Clarissa Chun

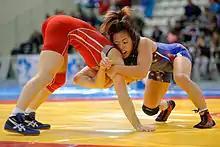
Chun (blue) wrestles Mariya Stadnik at the 2014 Paris Grand Prix

Wrestling at the 2008 Summer Olympics – Women's freestyle 48 kg, after winning the first two matches, Chun fell to world champion Chiharu Icho of Japan in the semifinals in an overtime tiebreaker (last to score). She lost in the bronze-medal match to 2004 gold medalist Irini Merleni of Ukraine, and made her mark at the international level by finishing fifth.